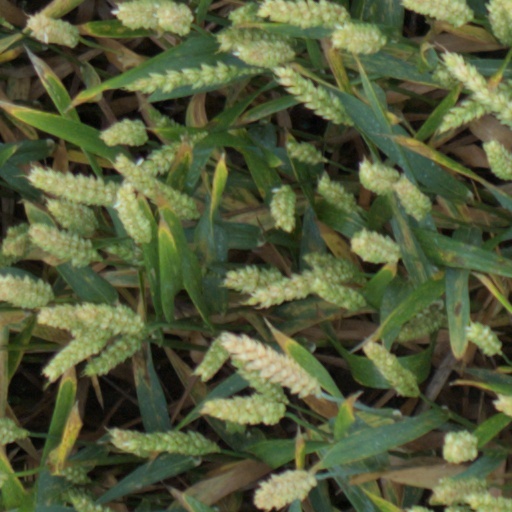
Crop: wheat